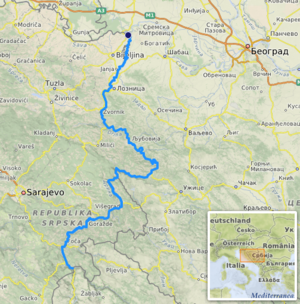
carte réalisée sur umap [1] This map was created from OpenStreetMap project data, collected by the community. This map may be incomplete, and may contain errors. Don't rely solely on it for navigation.
La Drina est une rivière du Monténégro, de la Serbie et de la Bosnie-Herzégovine et un sous-affluent du Danube par la Save. Elle s'écoule sur 345 km et constitue pour une bonne part la frontière entre la Bosnie-Herzégovine et la Serbie.